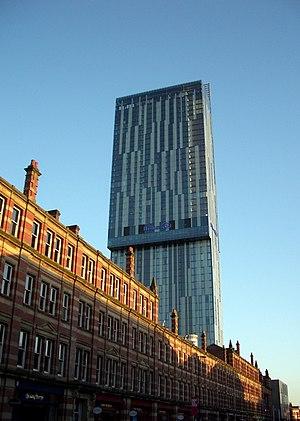
Manchester [manʃɛstœʁ] est une ville du Royaume-Uni située dans le comté métropolitain du Grand Manchester. Elle a le statut de cité depuis 1853 et compte 545 500 habitants en 2017, avec une population urbaine de 3,2 millions. Elle est parfois considérée comme la « deuxième ville d’Angleterre » grâce à son importance économique, culturelle et sportive, bien que sa superficie et sa population ne lui permettent pas de détrôner Birmingham. Manchester est catégorisée comme une ville « bêta » par Le GaWC. Ses habitants s'appellent les Mancuniens. La ville est au cœur d'une grande agglomération de plus de deux millions et demi d'habitants dont les villes principales sont : Bury, Bolton, Rochdale, Oldham, Ashton-under-Lyne, Stockport, Salford, Altrincham, Wigan. Le nom de « Manchester » est utilisé aussi bien pour désigner l'agglomération que la ville en tant que telle.